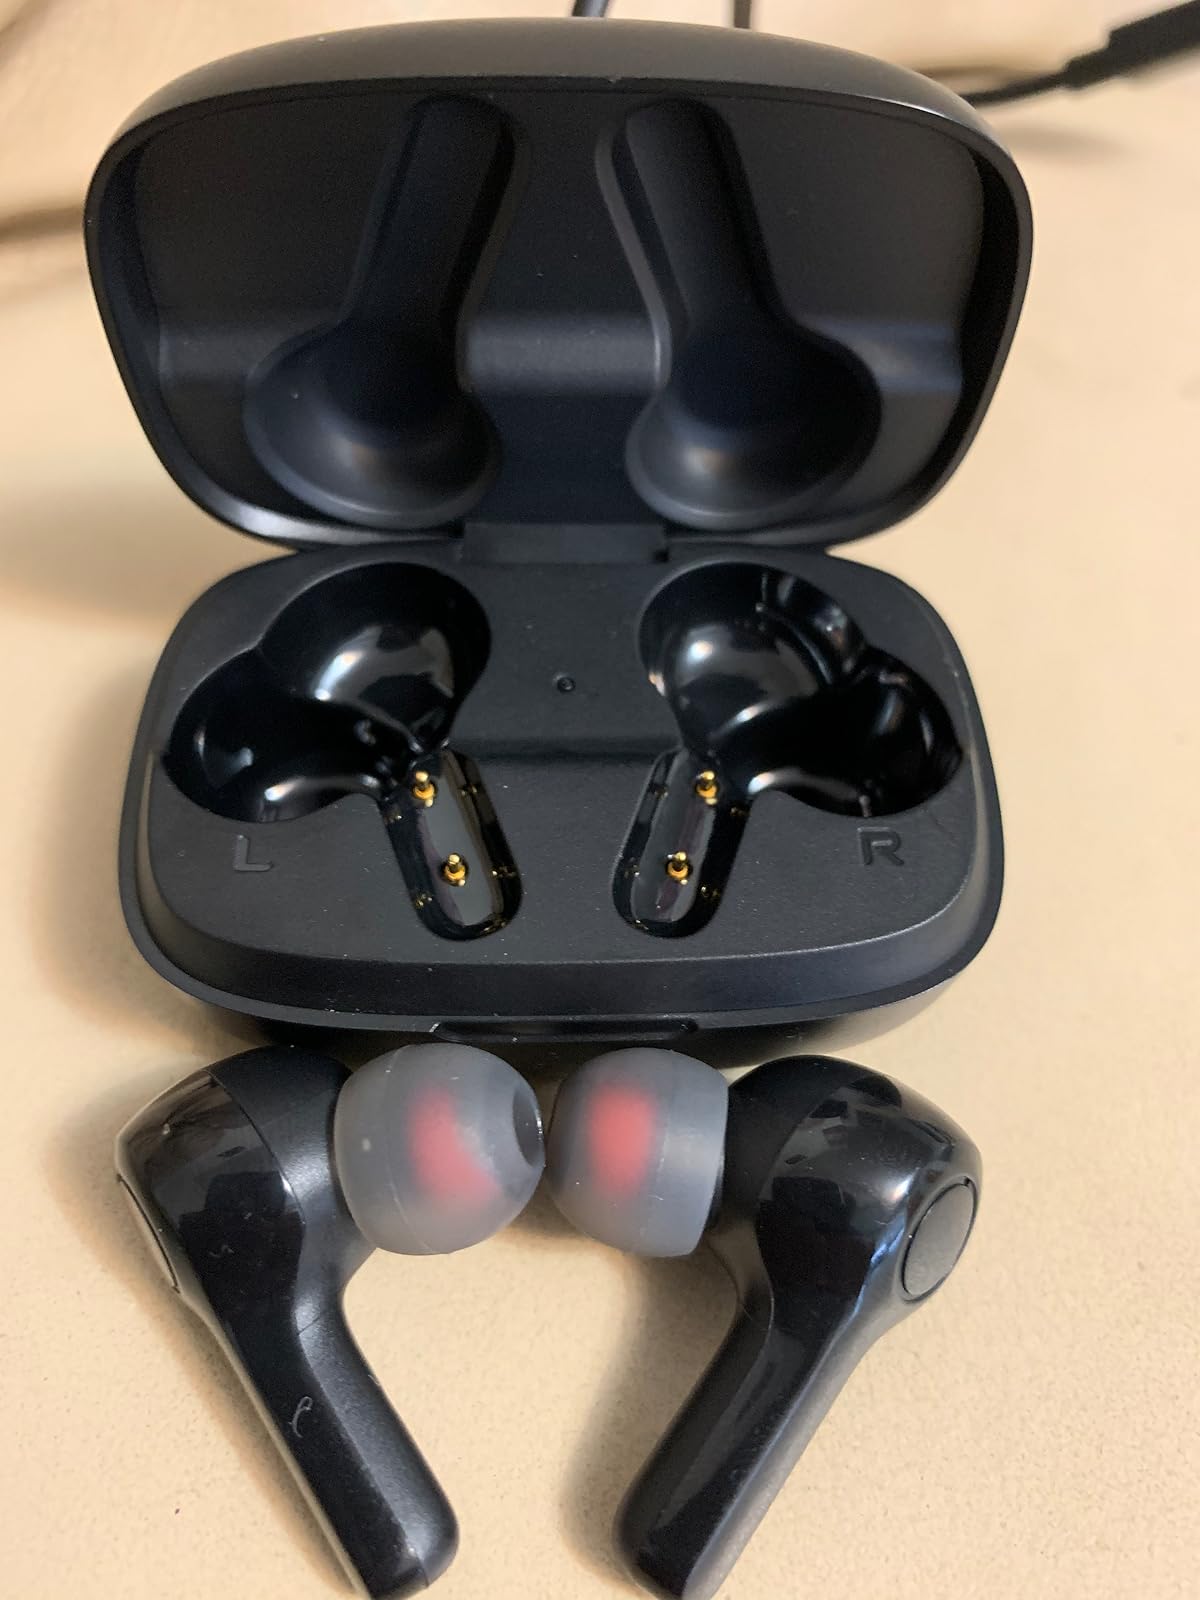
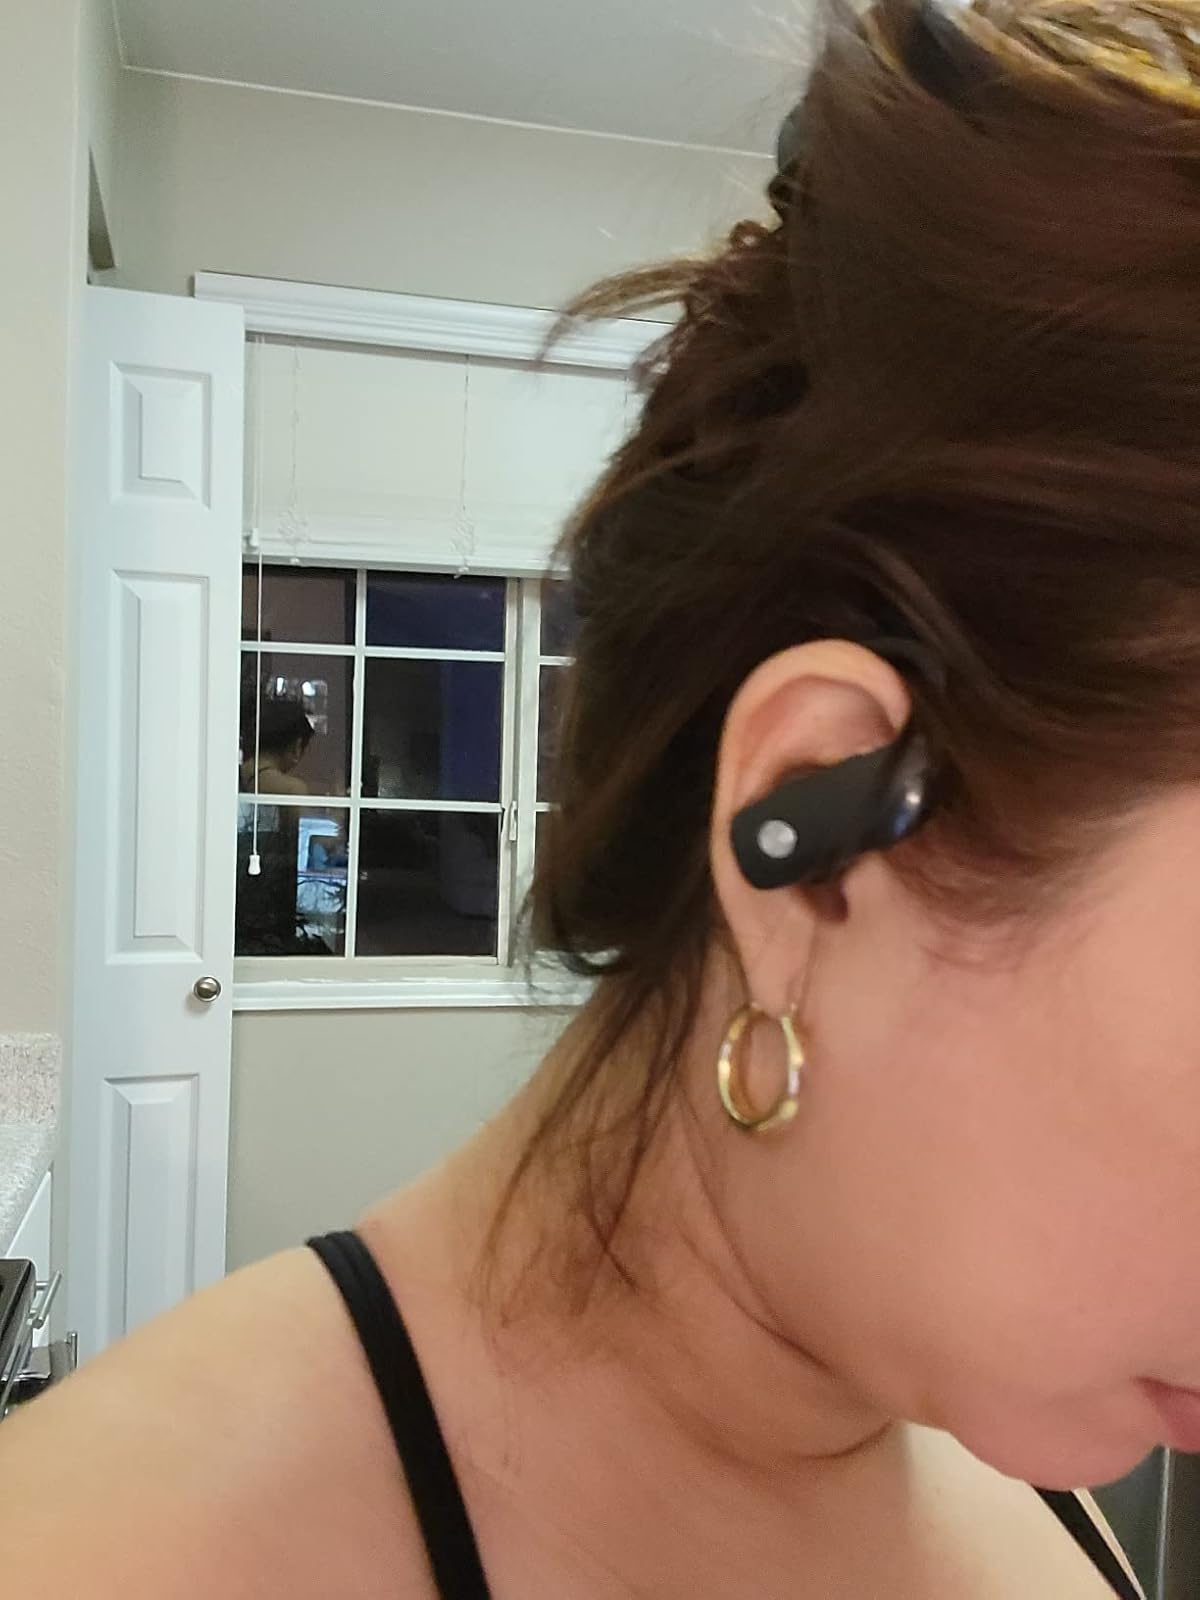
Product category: earbuds
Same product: no